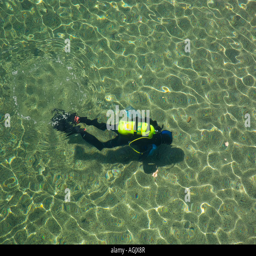
elevated view of a diver in full gear diving in shallow clear water